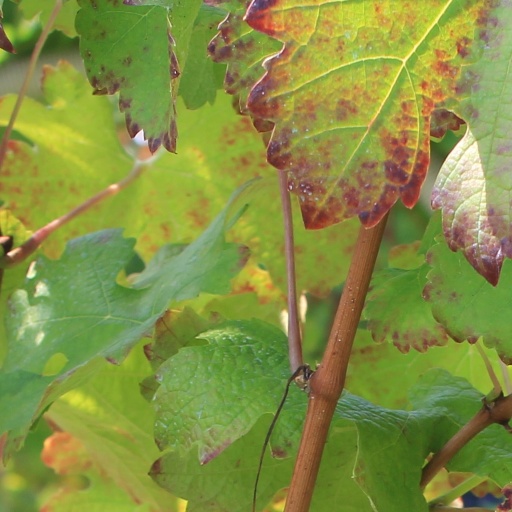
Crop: grape